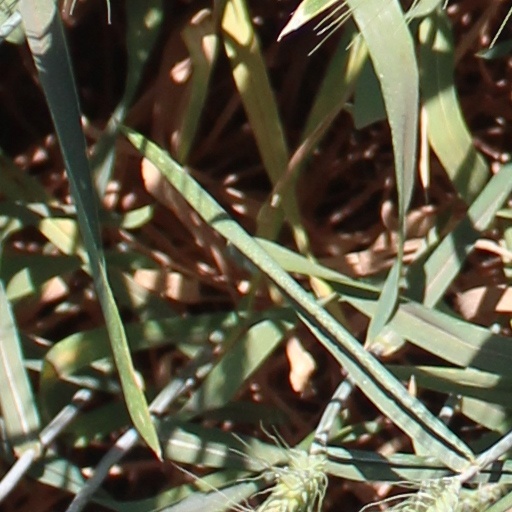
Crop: wheat